Desert egernia

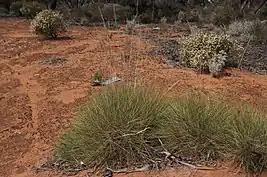
A tussock of porcupine grass - A common site for a desert egernia burrow

In certain geographical locations, such as the Simpson Desert, the desert egernia has been known to construct complex burrows with multiple exposed entrances. The entrance of the burrow most often faces north or north-west, possibly as a temperature regulation strategy as the desert egernia does not often stray from its burrow and an entrance with these bearings may allow the entrance of the burrow to be exposed to an appropriate amount of sunlight. Prior to winter, the entrances to the burrow are often sealed off to aid in thermoregulation through the hibernation period. The desert egernia is known to frequently move between burrow sites.